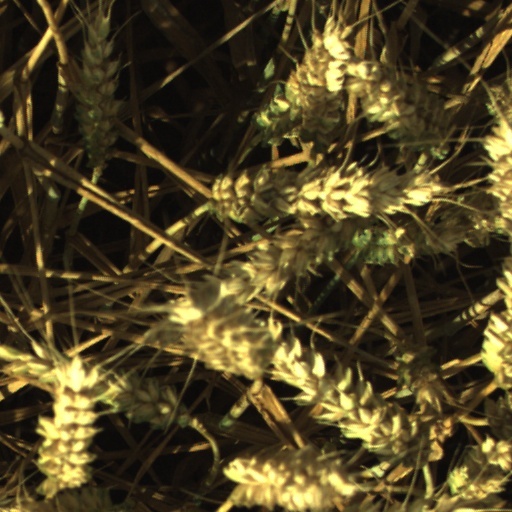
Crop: wheat